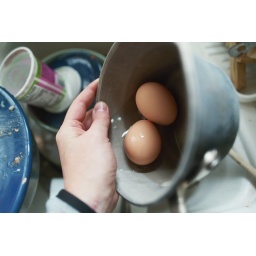
draining fresh eggs in my dirty sink